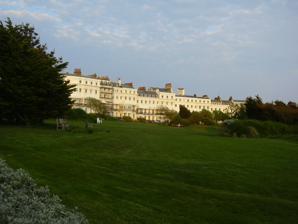
Building: Kemp Town
Country: United Kingdom
Year built: 1855
19th-century residential estate in Brighton This article is about the residential estate. For the larger region of Brighton, see Kemptown, Brighton . Lewes Crescent and its private gardens Kemp Town Estate , also known as Kemp Town , is a 19th-century Regency architecture residential estate in the east of Brighton in East Sussex , England. It consists of Arundel Terrace , Lewes Crescent, Sussex Square , Chichester Terrace, and the Kemp Town Enclosures (the gardens). The estate was conceived and financed by Thomas Read Kemp , designed by Charles Busby and Amon Henry Wilds , and constructed by Thomas Cubitt . Work began in 1823 and it was completed in 1855. It has given its name to the larger Kemptown region of Brighton. History Kemp Town Estate was designed by Charles Busby and Amon Henry Wilds and constructed by Thomas Cubitt . Building work started in 1823 on Arundel Terrace , Chichester Terrace, Lewes Crescent and Sussex Square . Chichester Terrace incorporated the earlier Chichester House. In 1837 Thomas Kemp fled the country to escape his creditors. The project continued under Cubitt with the support of the Fifth Earl of Bristol . It was completed in 1855, with Sussex Square larger than London's Grosvenor Square and at the time the biggest housing crescent in Britain. The original estate is a good example of Regency architecture . The gardens which form Sussex Square and Lewes Crescent, separated by Eastern Road, are known formally as the Kemp Town Enclosures. Work began on the Enclosures in 1823. Early works led by Henry Philips included the landscaping of the gardens and the addition of a tunnel to the esplanade. At around the same time, Brighton's neighbour Hove was expanding on the western boundary of Brighton, with the development of the Brunswick Estate which featured similar though smaller Regency-style properties, and its own market, police station, riding school and (as in Kemp Town) small mews streets for staff housing. Modern times It has given its name to the larger Kemptown region of Brighton. The majority of the original estate is now demarcated by the modern Kemp Town Conservation Area as defined by the local authority, Brighton and Hove City Council . The Enclosures are owned communally by the freeholders of the 105 houses which make up the Kemp Town Estate. Below and to the east of Kemp Town, at beach level, is now Brighton Marina , and Black Rock the site of a former lido . Gallery West side of Lewes Crescent West side of southern half of Sussex Square Blue plaque commemorating Thomas Cubitt 's residence at 13 Lewes Crescent East side of Lewes Crescent Arundel Terrace Back of Sussex Square References